Saint-Étienne–Lyon railway

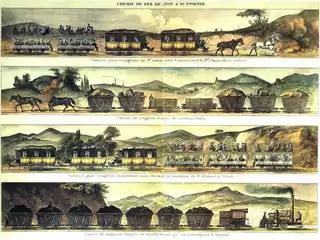
St. Étienne and Lyon Railway in the 1830s:- horse-drawn passenger train,- horse-drawn train with agricultural goods, – passenger train, running downhill without traction, - coal transporting train drawn by a locomotive,   looking older than 1835 types

During the first few months of operation, horses were used to provide the tractive power. Where the line descended the horses were carried in a truck for the 22 km descent and then hauled the train for the remainder of journey. For the journey up, one horse was used to haul 5 or six empty wagons. The trains were pulled at 3 or 4 km/h but ran down hill at a speed of 24 to 28 km/h.